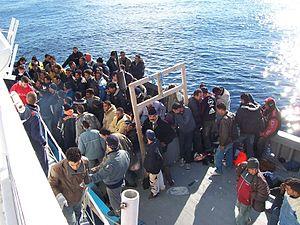
Eldorado est un roman de Laurent Gaudé publié le 18 août 2006 chez Actes Sud. Ce roman est écrit par Laurent Gaudé immédiatement après l'obtention du prix Goncourt en 2004 pour Le Soleil des Scorta. Il met en scène à nouveau le sud de l'Italie – en treize chapitres qui entremêlent alternativement les histoires des différents protagonistes –, cette fois-ci à travers le phénomène d'immigration clandestine, en provenance d'Afrique du Nord vers l'île italienne de Lampedusa, qui a pris de l'ampleur à partir de 2004-2005.